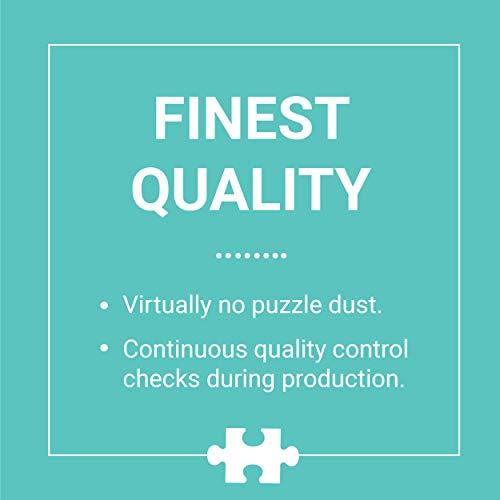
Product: Galison Feathers 500 Piece Jigsaw Puzzle for Adults and Families, Bird Feather Foil Puzzle with 500 Pieces and Bird Feathers from Around The World
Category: Toys & Games | Puzzles | Jigsaw Puzzles
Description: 500 pieces Some with gold foil stamping.
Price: $14.99
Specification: ProductDimensions:20x20x0.1inches|ItemWeight:1.12pounds|ShippingWeight:1.15pounds(Viewshippingratesandpolicies)|ASIN:073535782X|Itemmodelnumber:9.78074E+12|Manufacturerrecommendedage:8yearsandup